Diego Dubcovsky

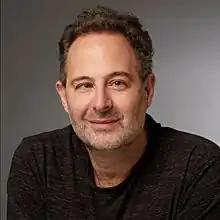
Diego Dubcovsky

Diego Dubcovsky (born 1967 in Buenos Aires) is an Argentine film producer.